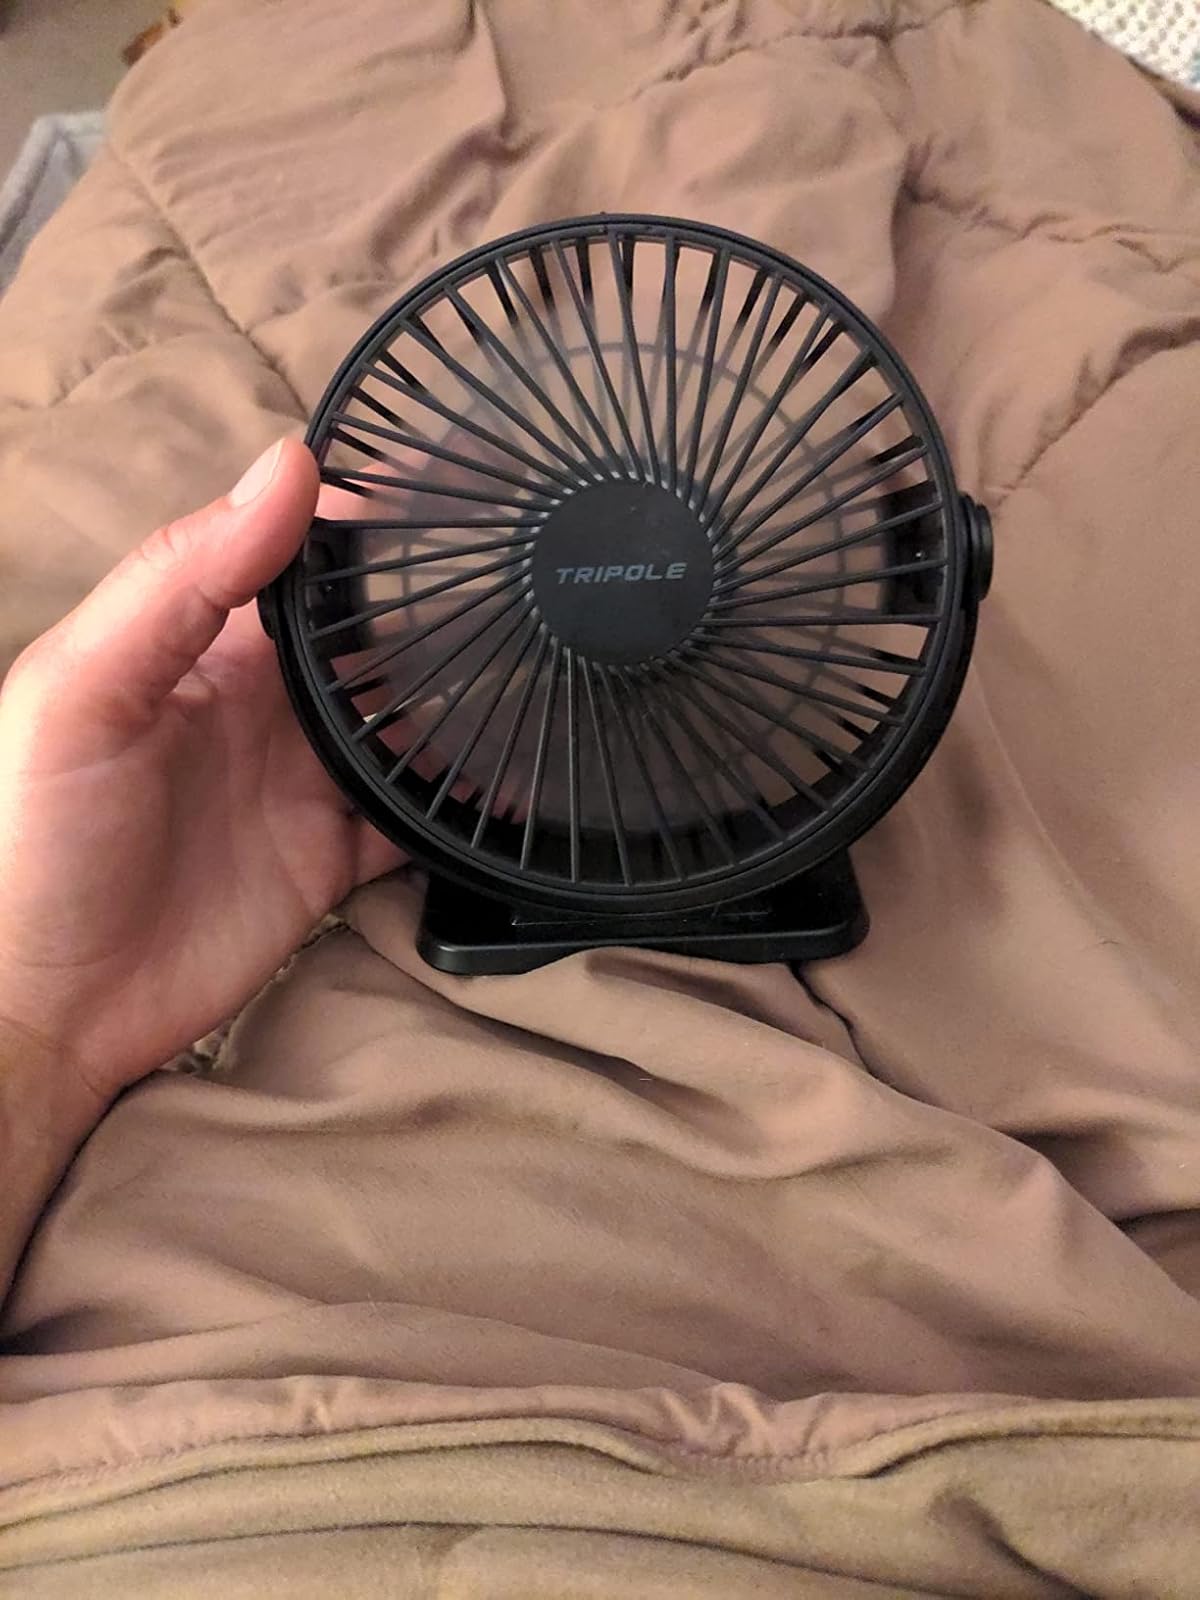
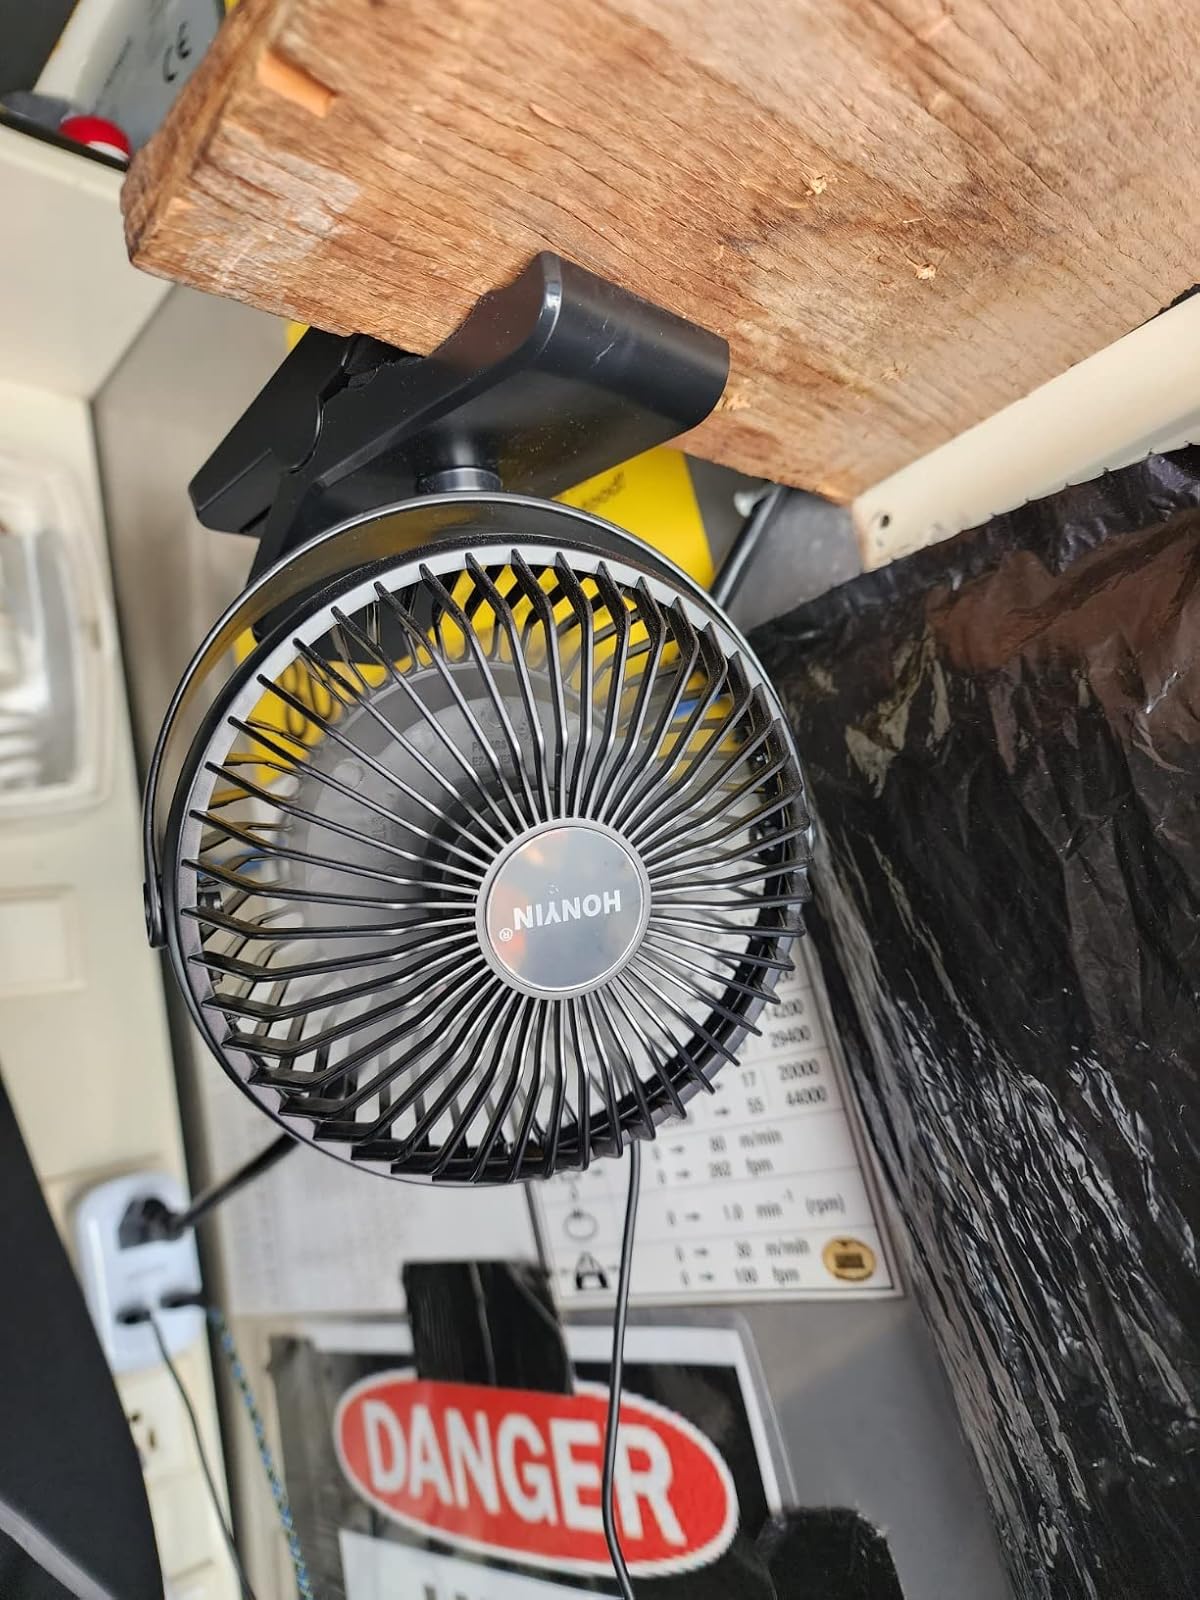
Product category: fan
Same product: no